Seagate Castle

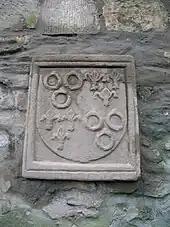
Montgomerie Coat of Arms of the late seventeenth century

Benedict of Peterborough in 1184 records a castle of 'Hirun', which has been taken as referring to Irvine. The original, probably-wooden castle tower or motte, was therefore built some time before 1184, being rebuilt in stone in the 1360s and then remodelled and expanded by Hugh the 3rd Earl of Eglinton, around 1565.